The Golden Blade

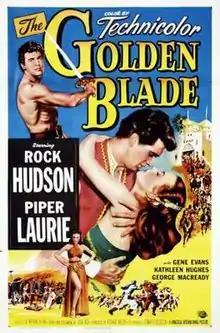
Film poster by Reynold Brown

The Golden Blade is a 1953 American adventure film directed by Nathan Juran and starring Rock Hudson as Harun Al-Rashid and Piper Laurie as Princess Khairuzan. It is set in ancient Bagdad and borrows from the Arabic fairy tales of "One Thousand and One Nights" as well as the myth of King Arthur and the Sword in the Stone.